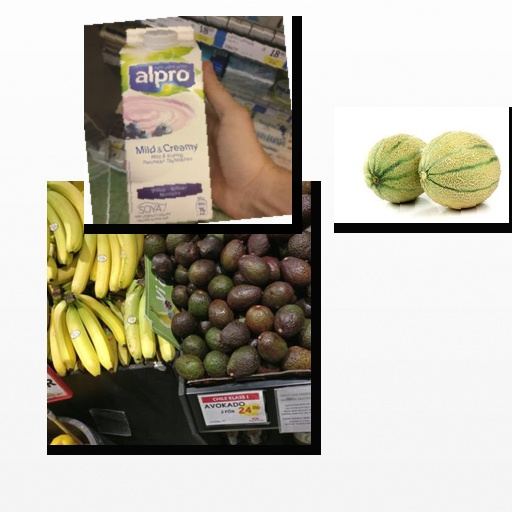
Food items: blueberry_soyghurt, avocado, cantaloupe